Gnome (car)

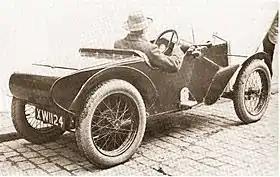

The Gnome was a British cyclecar built in London by Gnome Cars Ltd, Elysium Place, London SW6 It was produced from 1925 until 1926.